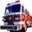
Label: truck